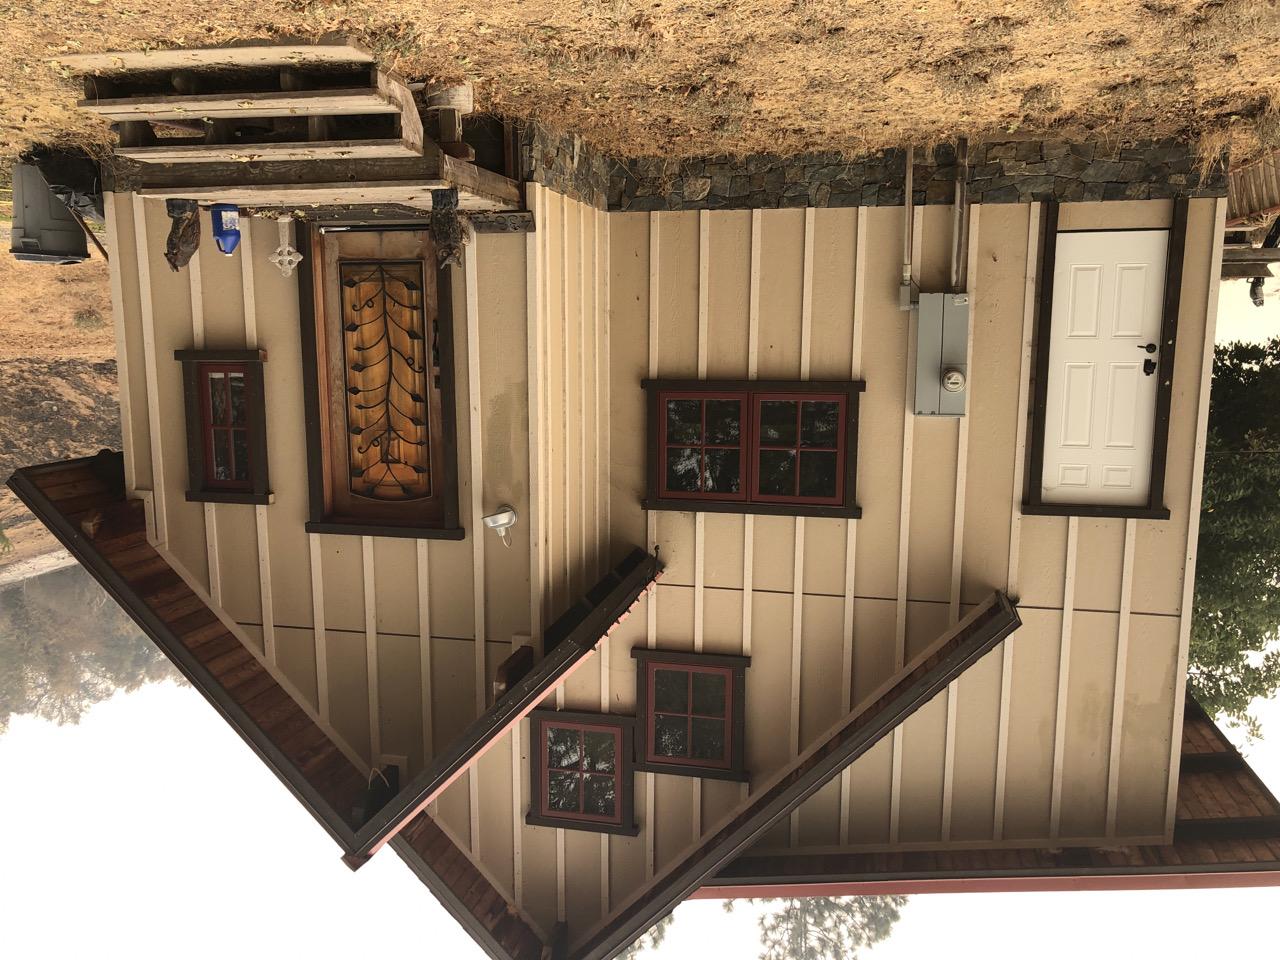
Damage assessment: no_damage